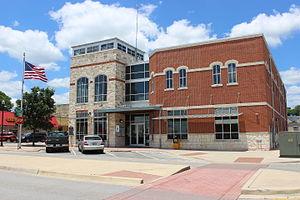
La ville de Kyle est située dans le comté de Hays, dans l’État du Texas, aux États-Unis. Elle comptait 28 016 habitants lors du recensement de 2010 alors qu’elle en comptait 5 314 en 2000. Kyle est l’une des villes au développement le plus rapide de l’État.